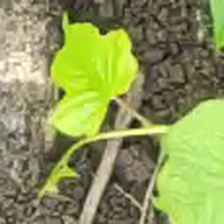
Weed species: Obscure_morning _glory(Ipomoea obscura)